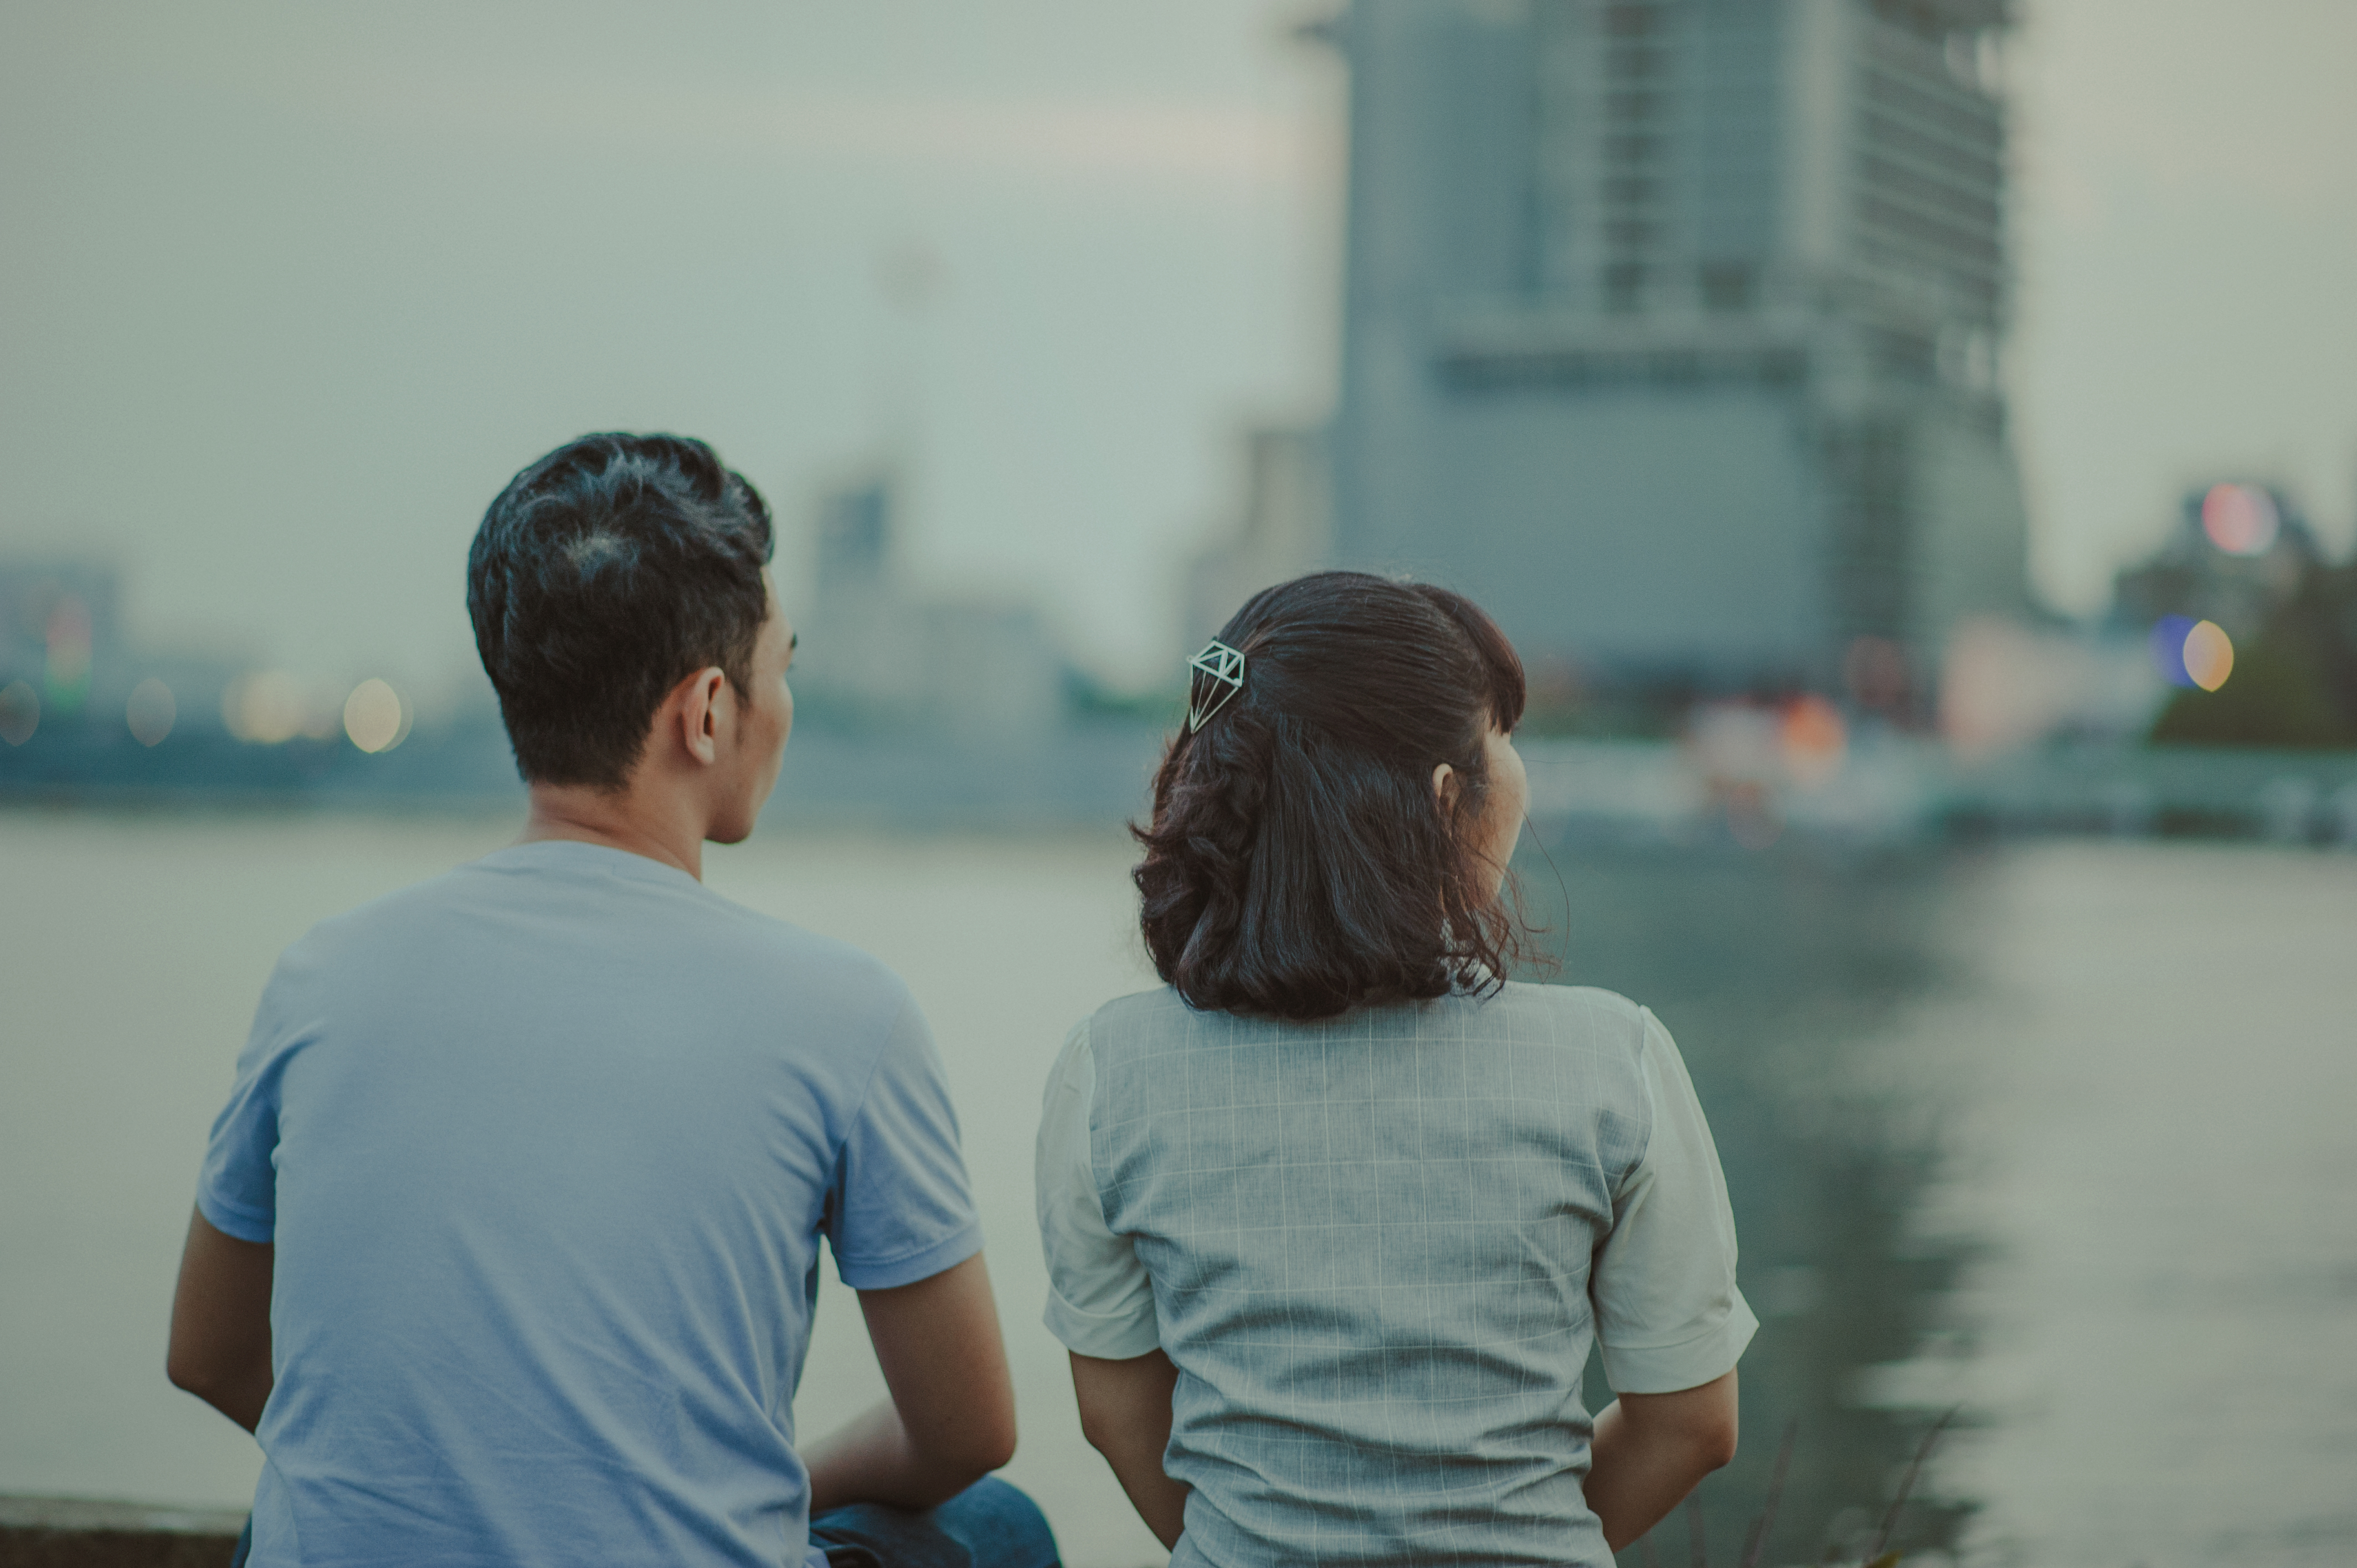
love, cute, portrait, landscape, beautiful, travel, girl, boy, photograph, people, water, atmospheric phenomenon, snapshot, fun, friendship, summer, photography, vacation, happy, tourism, leisure, river, child, gesture, city